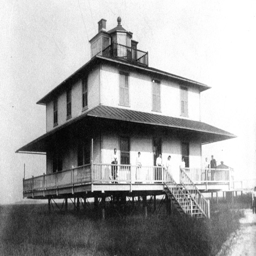
lighthouse & residents - estimated date 1910s .